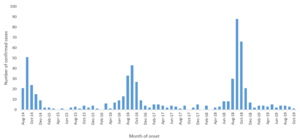
Graphique montrant bien le caractère saisonnier des survenues de «